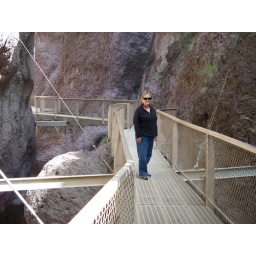
hike in New Mexico. Suspension bridge is bolted onto the canyon walls.